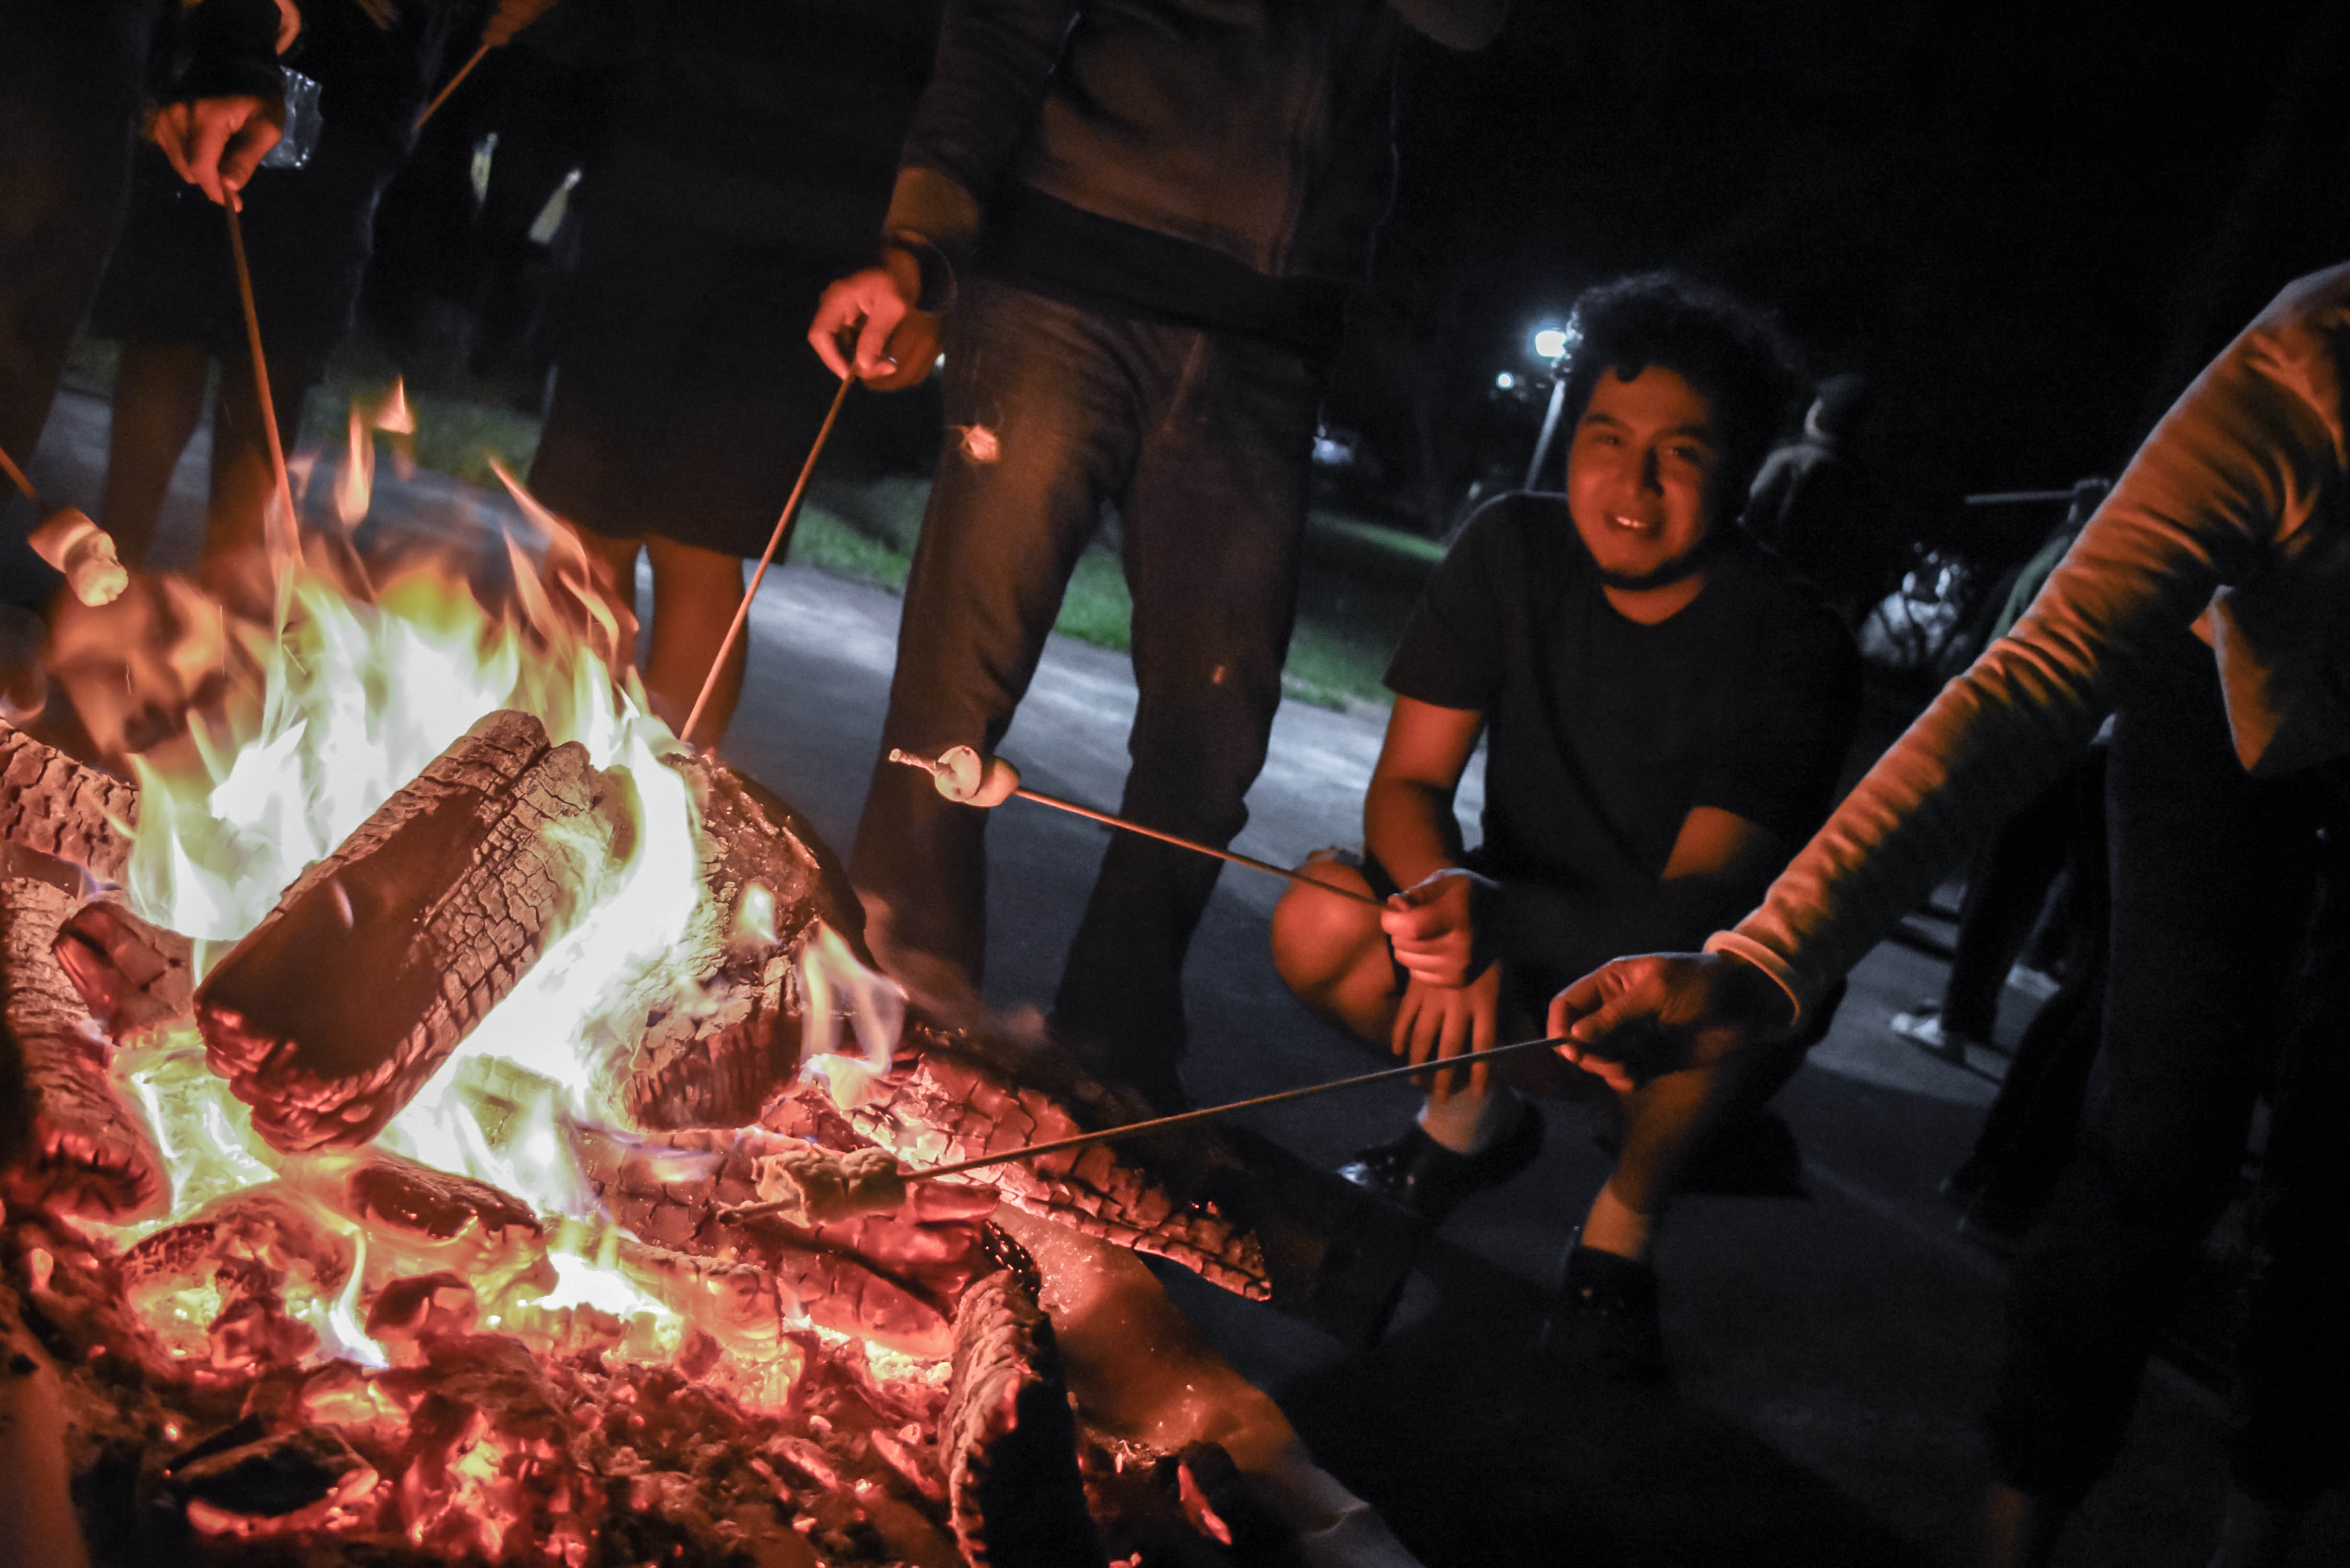
fire, event, muscle, flesh, tradition, cuisine, metal